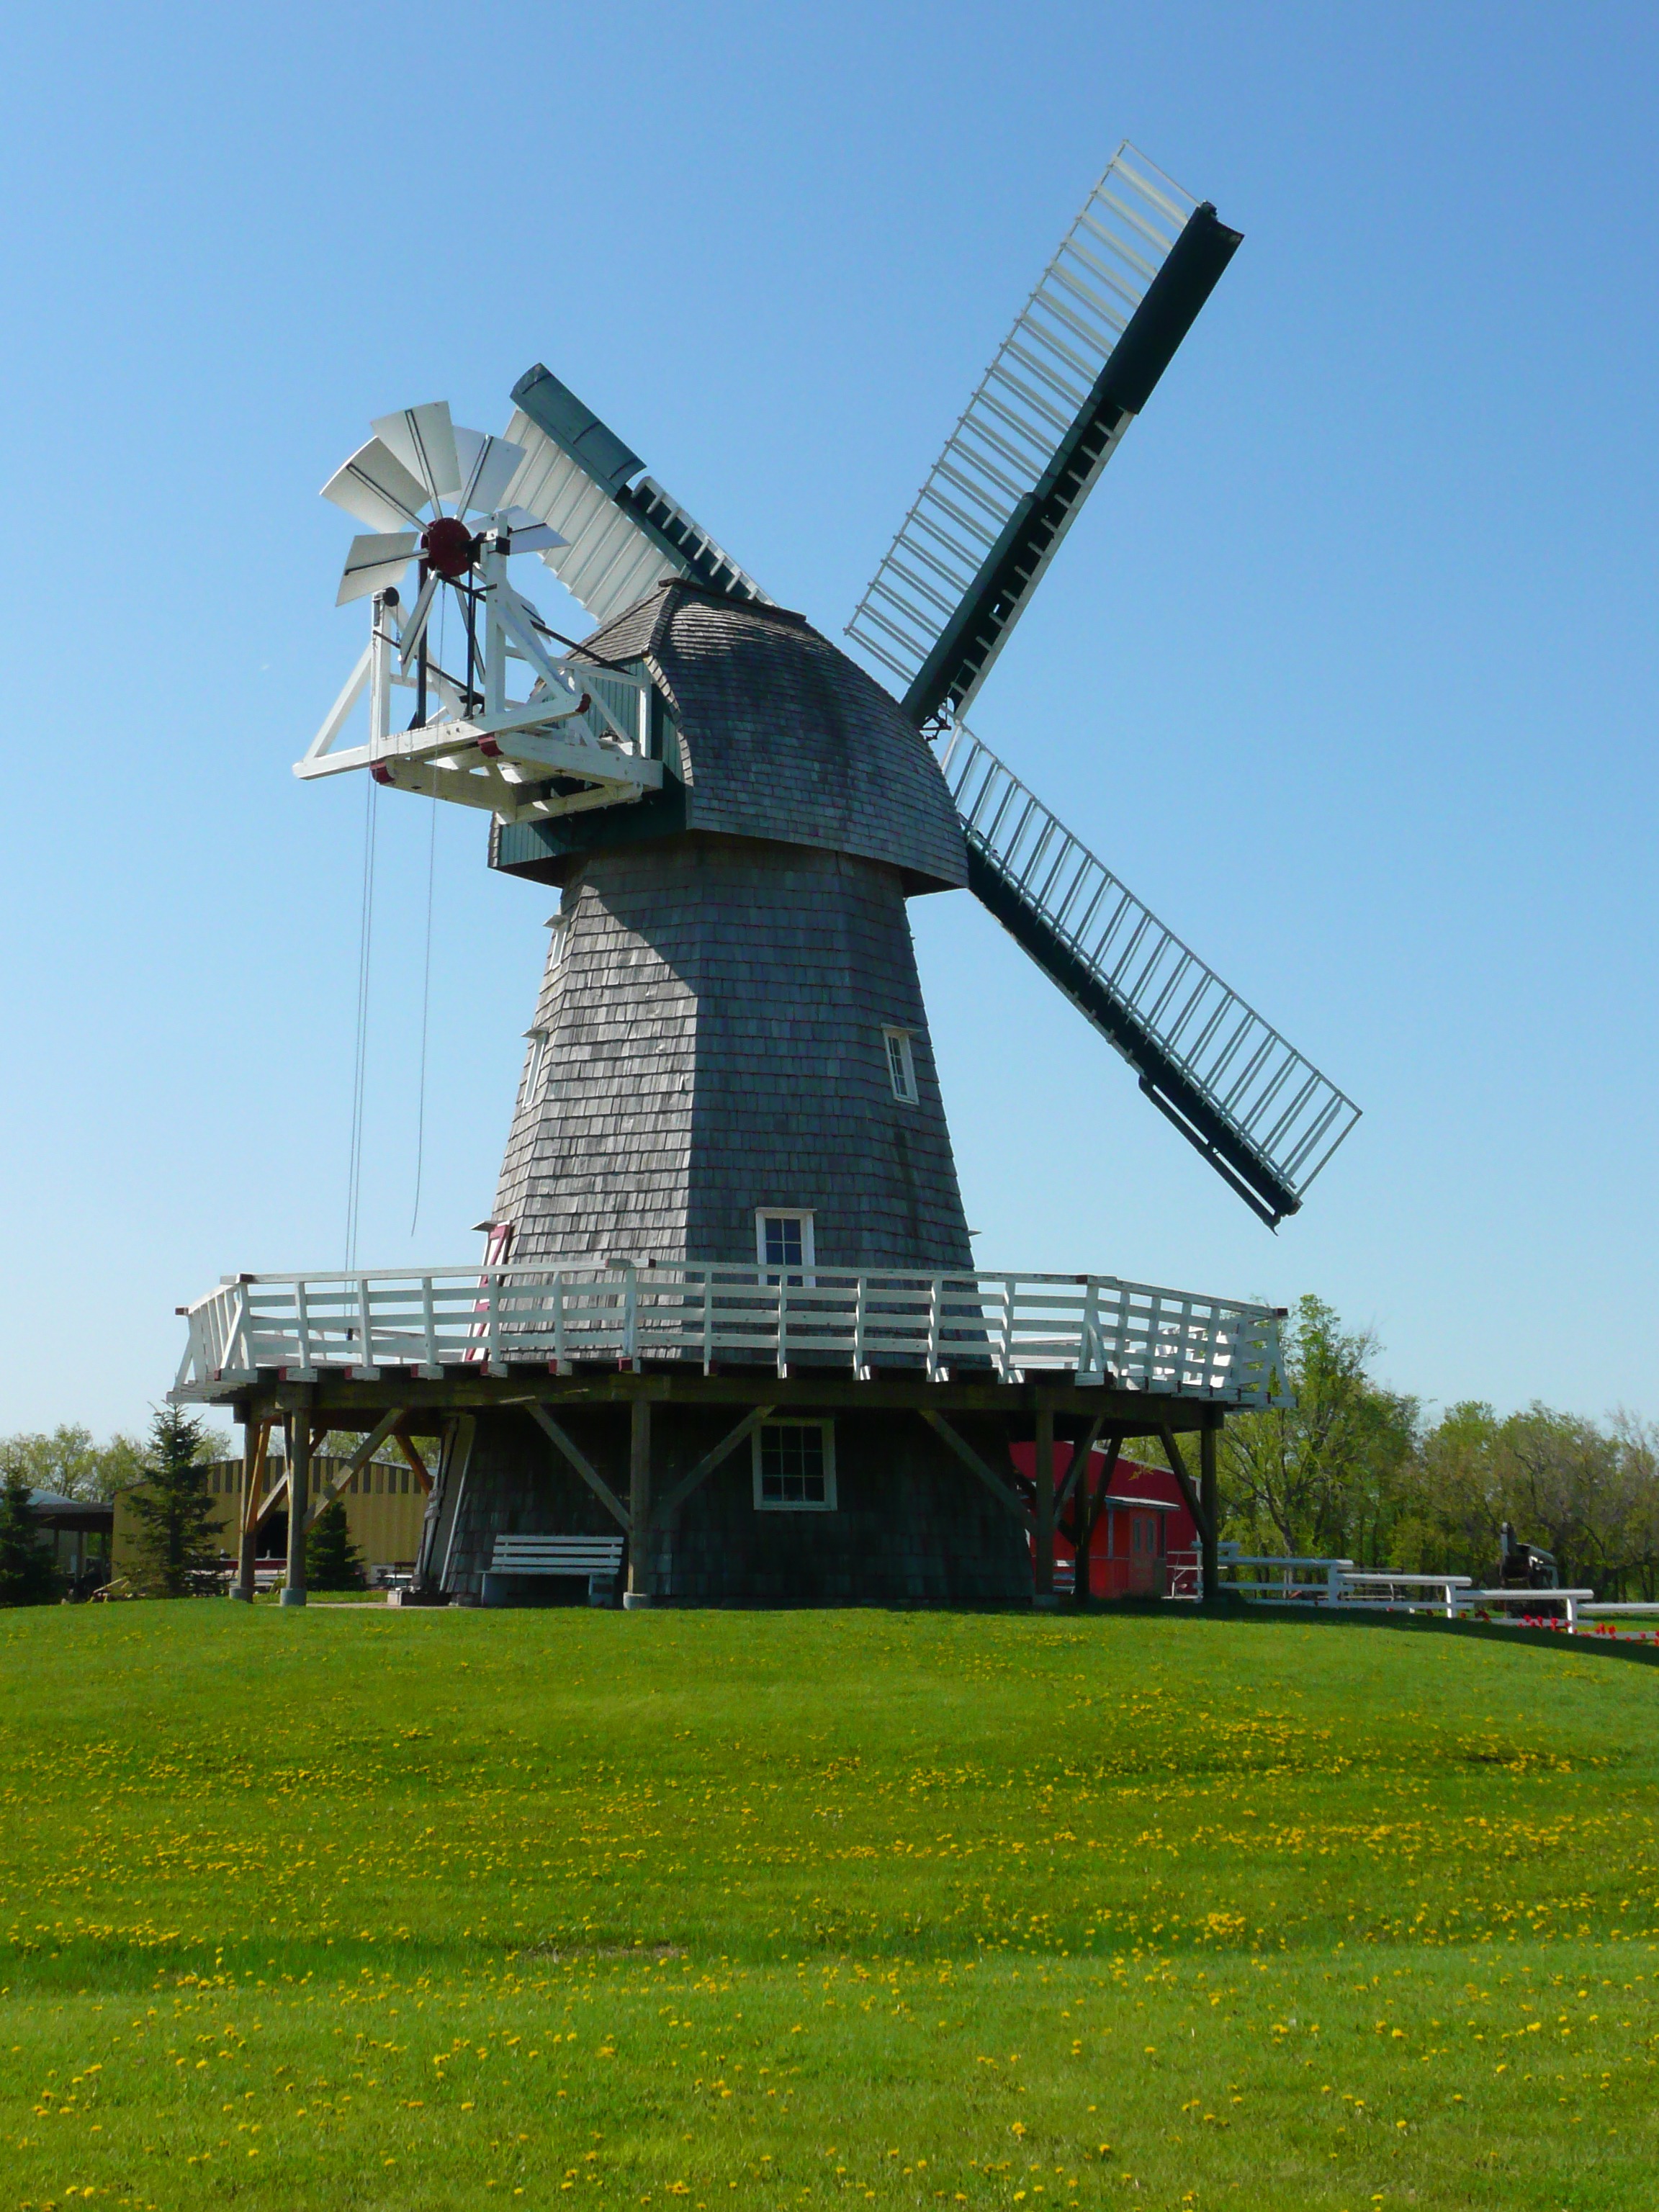
town, windmill, wind, building, old, village, mill, canada, manitoba, wind mill, steinbach, mennonite heritage village